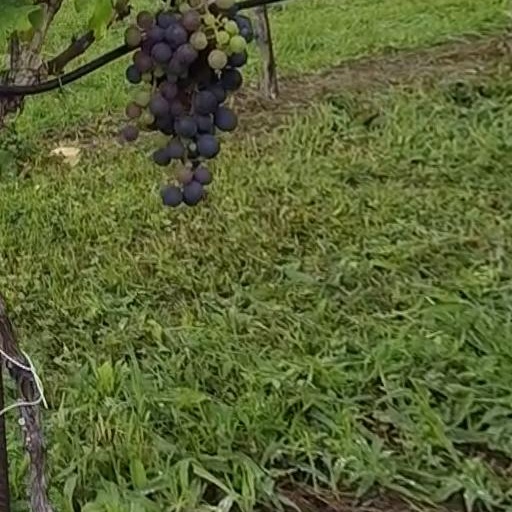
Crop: grape